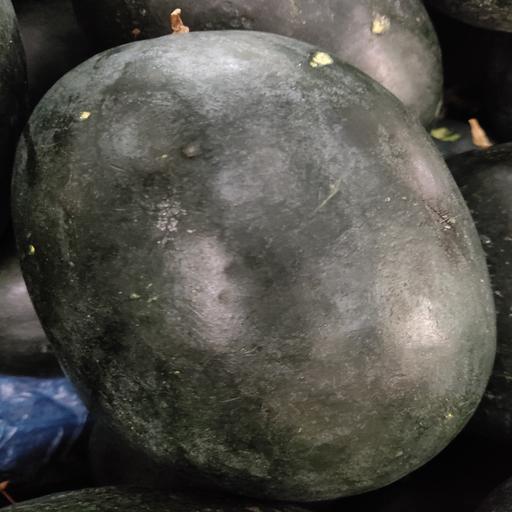
Crop type: Watermelon